The Abbey, Sutton Courtenay

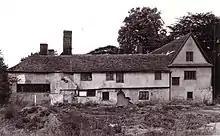
The Abbey in a ruinous state, around 1979.

The Abbey forms a quadrangle with an inner courtyard. It has 28 rooms and a great hall. The two-storey building has clay roof tiles on a structure made with stone and timber. Originally, it had a thatched roof. Four ranges are arranged around the central courtyard. The oldest surviving parts of The Abbey are the north and west ranges, the frames of which were originally from wood, parts of which were later encased in stone in order to stabilise the structure.